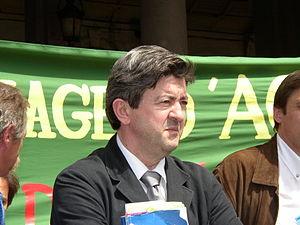
Jean-Luc Mélenchon, à la gare Saint-Lazare, Paris, France
Jean-Luc Mélenchon [ ʒɑ̃lyk melɑ̃ʃɔ̃], né le 19 août 1951 à Tanger, est un homme politique français.